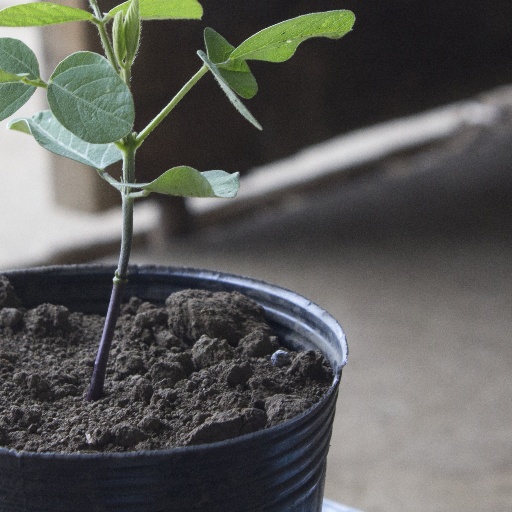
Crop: soybean